Samuel Wilson (Portsmouth MP)

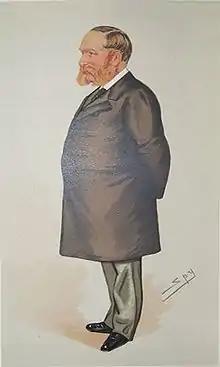

Sir Samuel Wilson (7 February 1832 – 11 June 1895) was an Irish-born Australian pastoralist and politician, and later a British Member of Parliament.